Carlton Trail

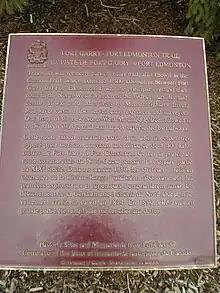
National Historic Site of Canada plaque

Connecting the west, the trail was of great importance during the 19th century as a highway for travellers. Different sections of the trail were known by different names in different eras, including The Company, Saskatchewan, Fort Ellice Trail, Winnipeg Trail, Edmonton Trail, and Victoria Trail. Historical accounts record that it took about two months to travel by Red River cart from Fort Garry to Edmonton along the Carlton Trail.